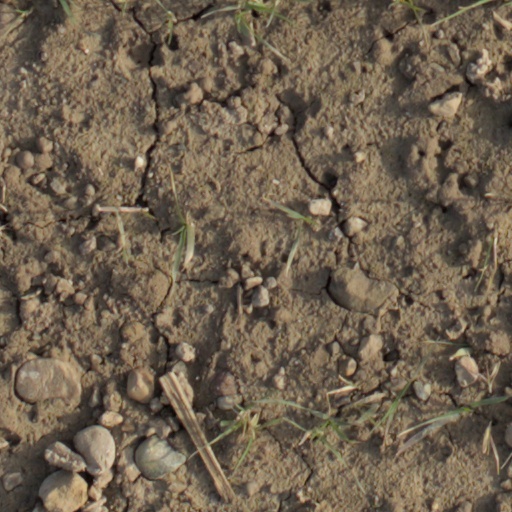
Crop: wheat